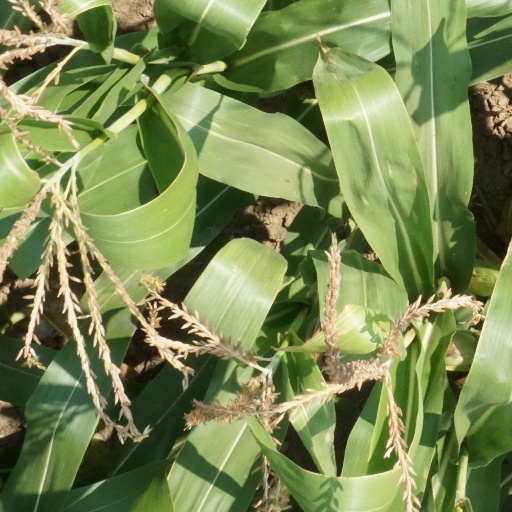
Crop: maize; corn